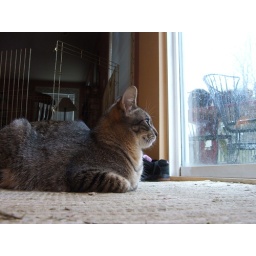
Jack resting by the glass door